Cherry pit spitting

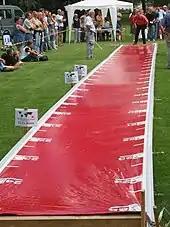
Cherry pit spitting world championship in Düren, Germany

Cherry pit spitting is the act of spitting, or ejecting, the pit (the seed) of a cherry from one's mouth with great speed so as to send the pit a great distance. Spitting cherry pits is an amateur sport; there are no known professional leagues of cherry spitters.